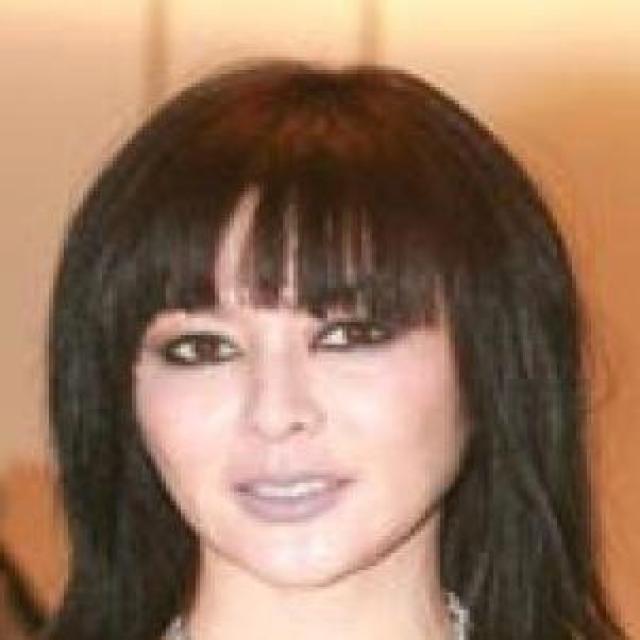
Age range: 21-44